List of Mercedes-EQ vehicles

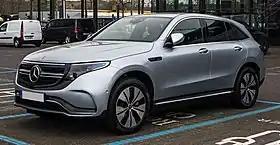
The EQC, a crossover SUV, was the first Mercedes-EQ vehicle.

The German carmaker Mercedes-Benz entered the battery electric vehicle market with the unveiling of the Generation EQ concept car at the 2016 Paris Motor Show. At the same show, Mercedes-Benz also announced the creation of a sub-brand called Mercedes-EQ.